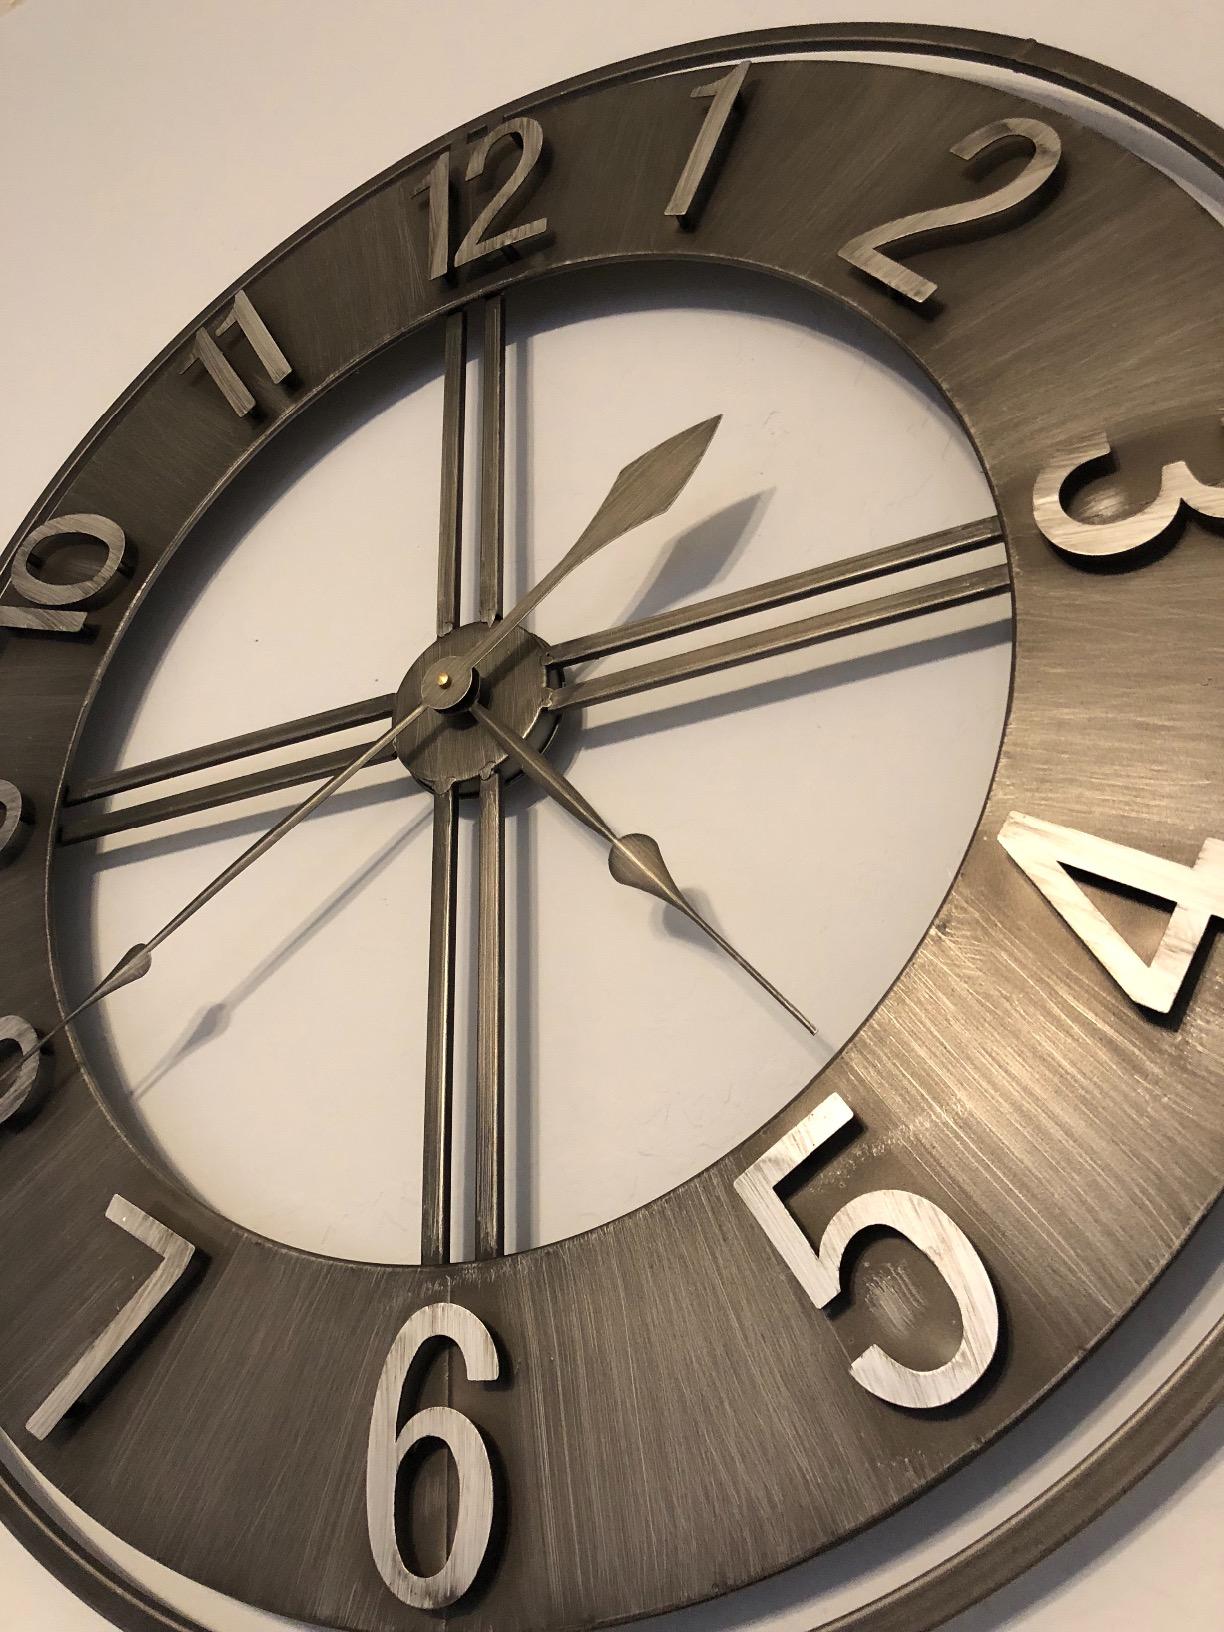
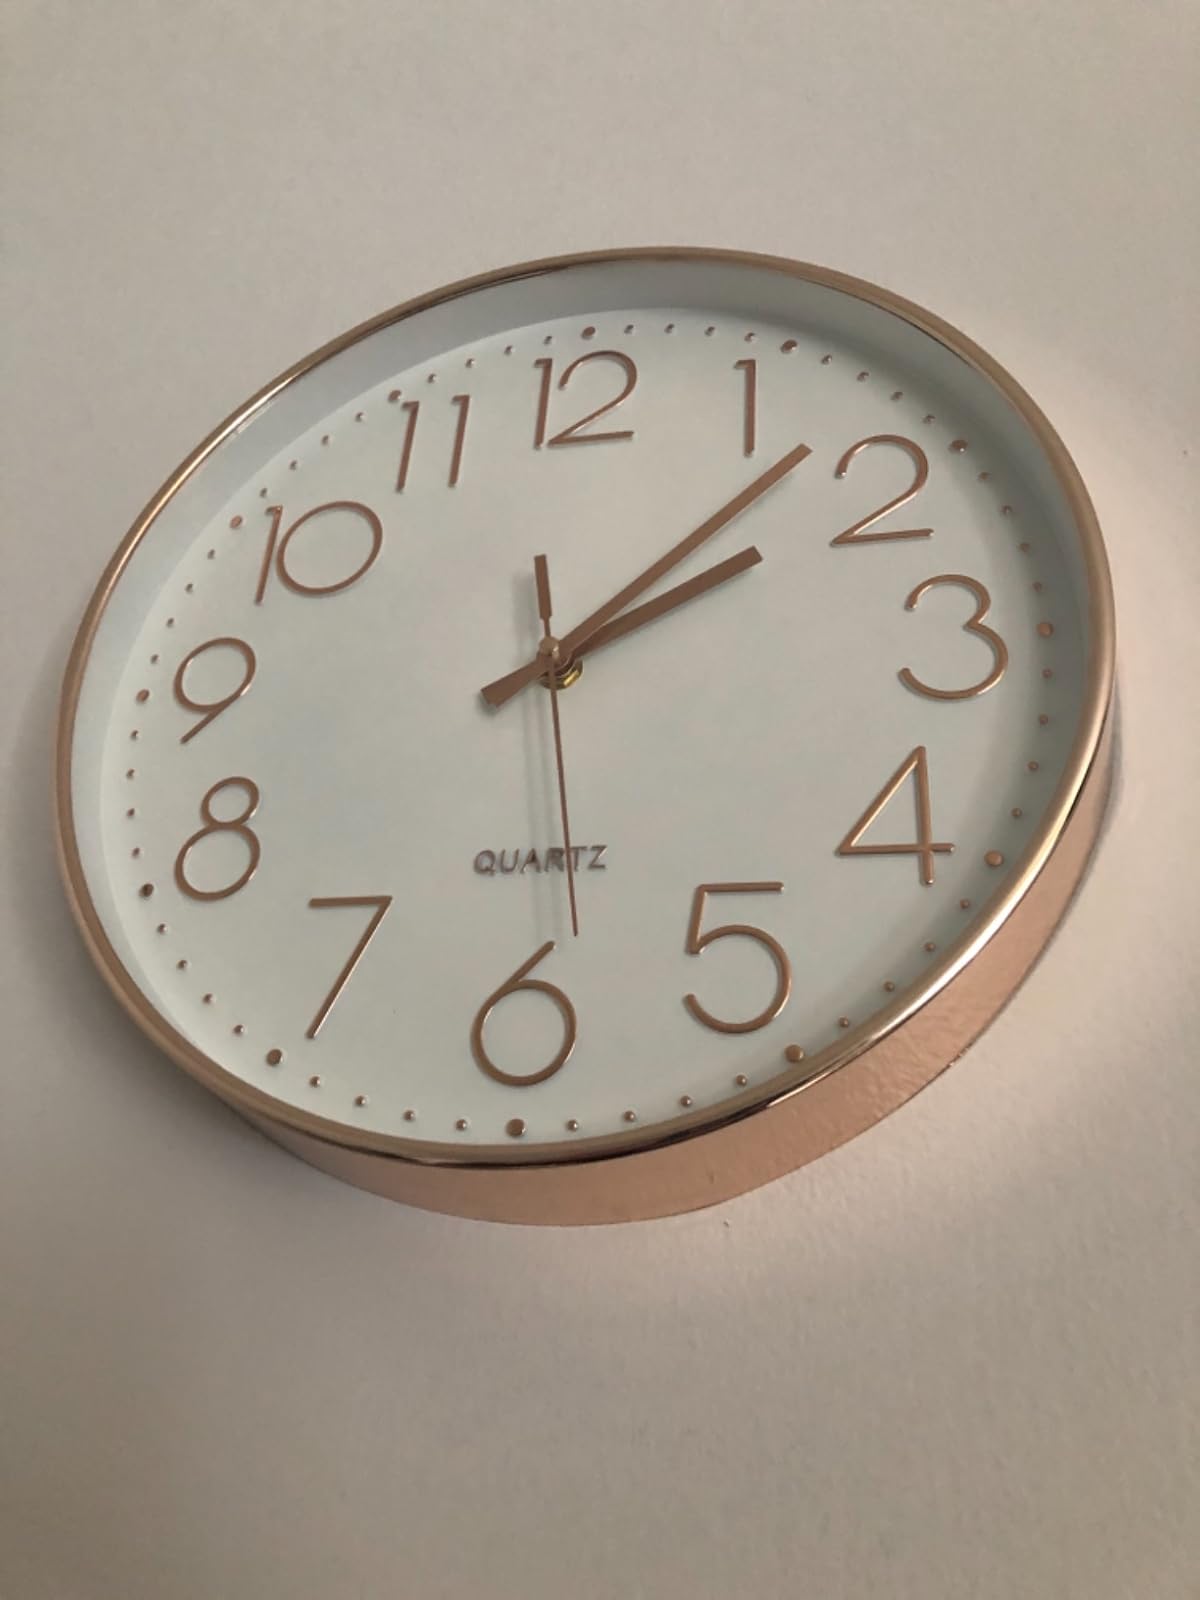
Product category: clock
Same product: no